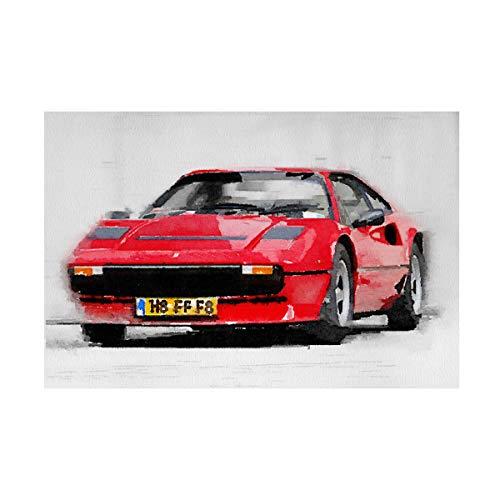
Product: Trademark Fine Art Ferrari 208 GTB Turbo Watercolor by NAXART, 22x32, Multiple
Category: Toys & Games | Play Vehicles | Die-Cast Vehicles
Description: Great Condition.
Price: $24.99 $24.99
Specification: ProductDimensions:2x22x32inches|ItemWeight:2.35pounds|ShippingWeight:5.15pounds|Manufacturer:TrademarkGlobal|ASIN:B07ZGDWV7C|Itemmodelnumber:NAX01132-C2232GG